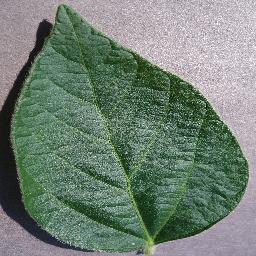
Label: Soybean___healthy